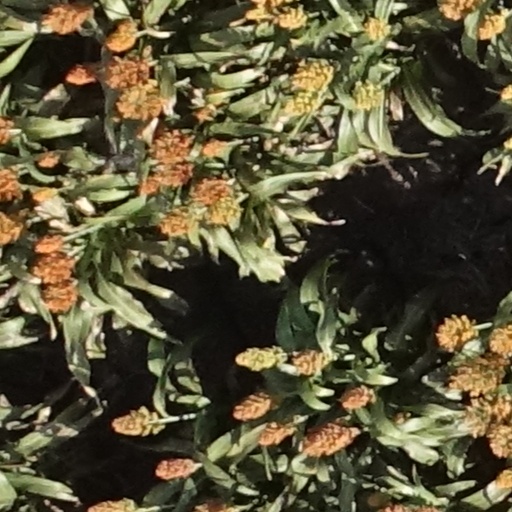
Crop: sorghum